Filip Filipović (politician)

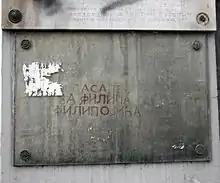
Preserved 1920 local elections slogan "Vote for Filip Filipović", written on a wall in Belgrade. Filip Filipović was elected mayor of Belgrade in 1920, but, refusing to pledge the oath to the King, he was not permitted to assume the office.

Since the communists won the most councilors in Zagreb, Svetozar Delić, president of the Club of Communist City Representatives of Zagreb, was elected mayor of Zagreb on April 15, 1920, with 27 out of 45 votes. However, the Provincial Government dismissed him and appointed his own commissioner, and then on April 26, annulled the oaths of the communist representatives and his election as mayor. Almost the same situation happened in Belgrade, after the elections held on August 22, 1920. In these elections, in addition to Belgrade, the communists achieved a good result and won the majority in Niš, Kragujevac, Valjevo, Pirot, Šabac, Leskovac, Užice, Uba, Đakovica, Kavadarci and Veles.